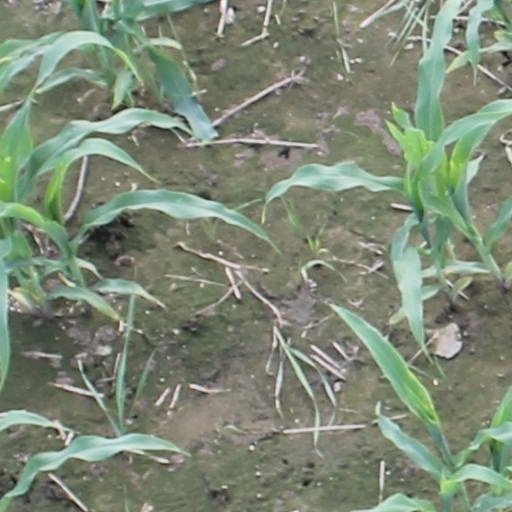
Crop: maize; corn